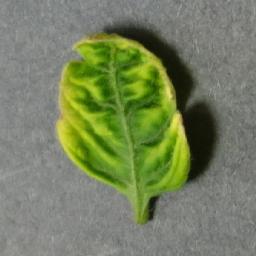
Label: Tomato___Tomato_Yellow_Leaf_Curl_Virus